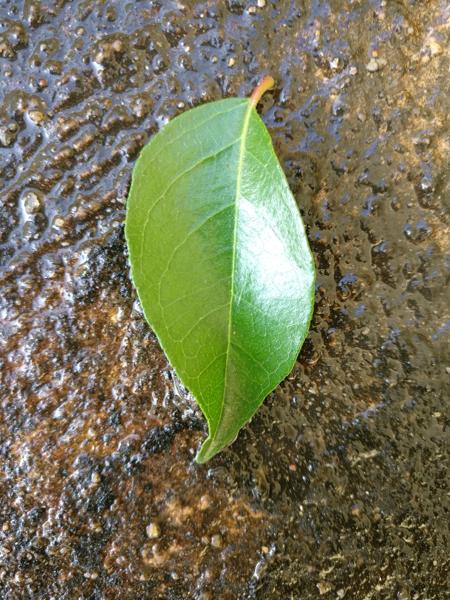
Plant: Curry